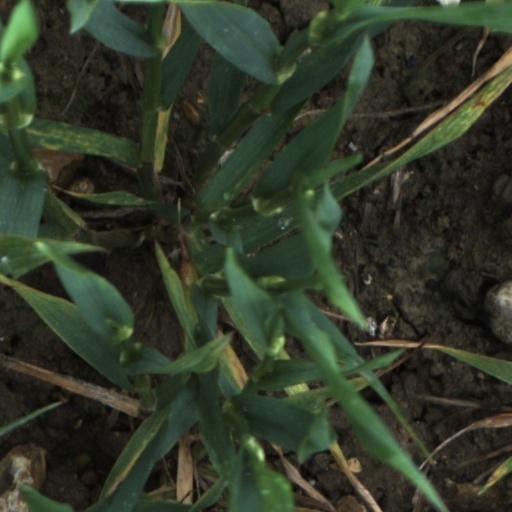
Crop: wheat